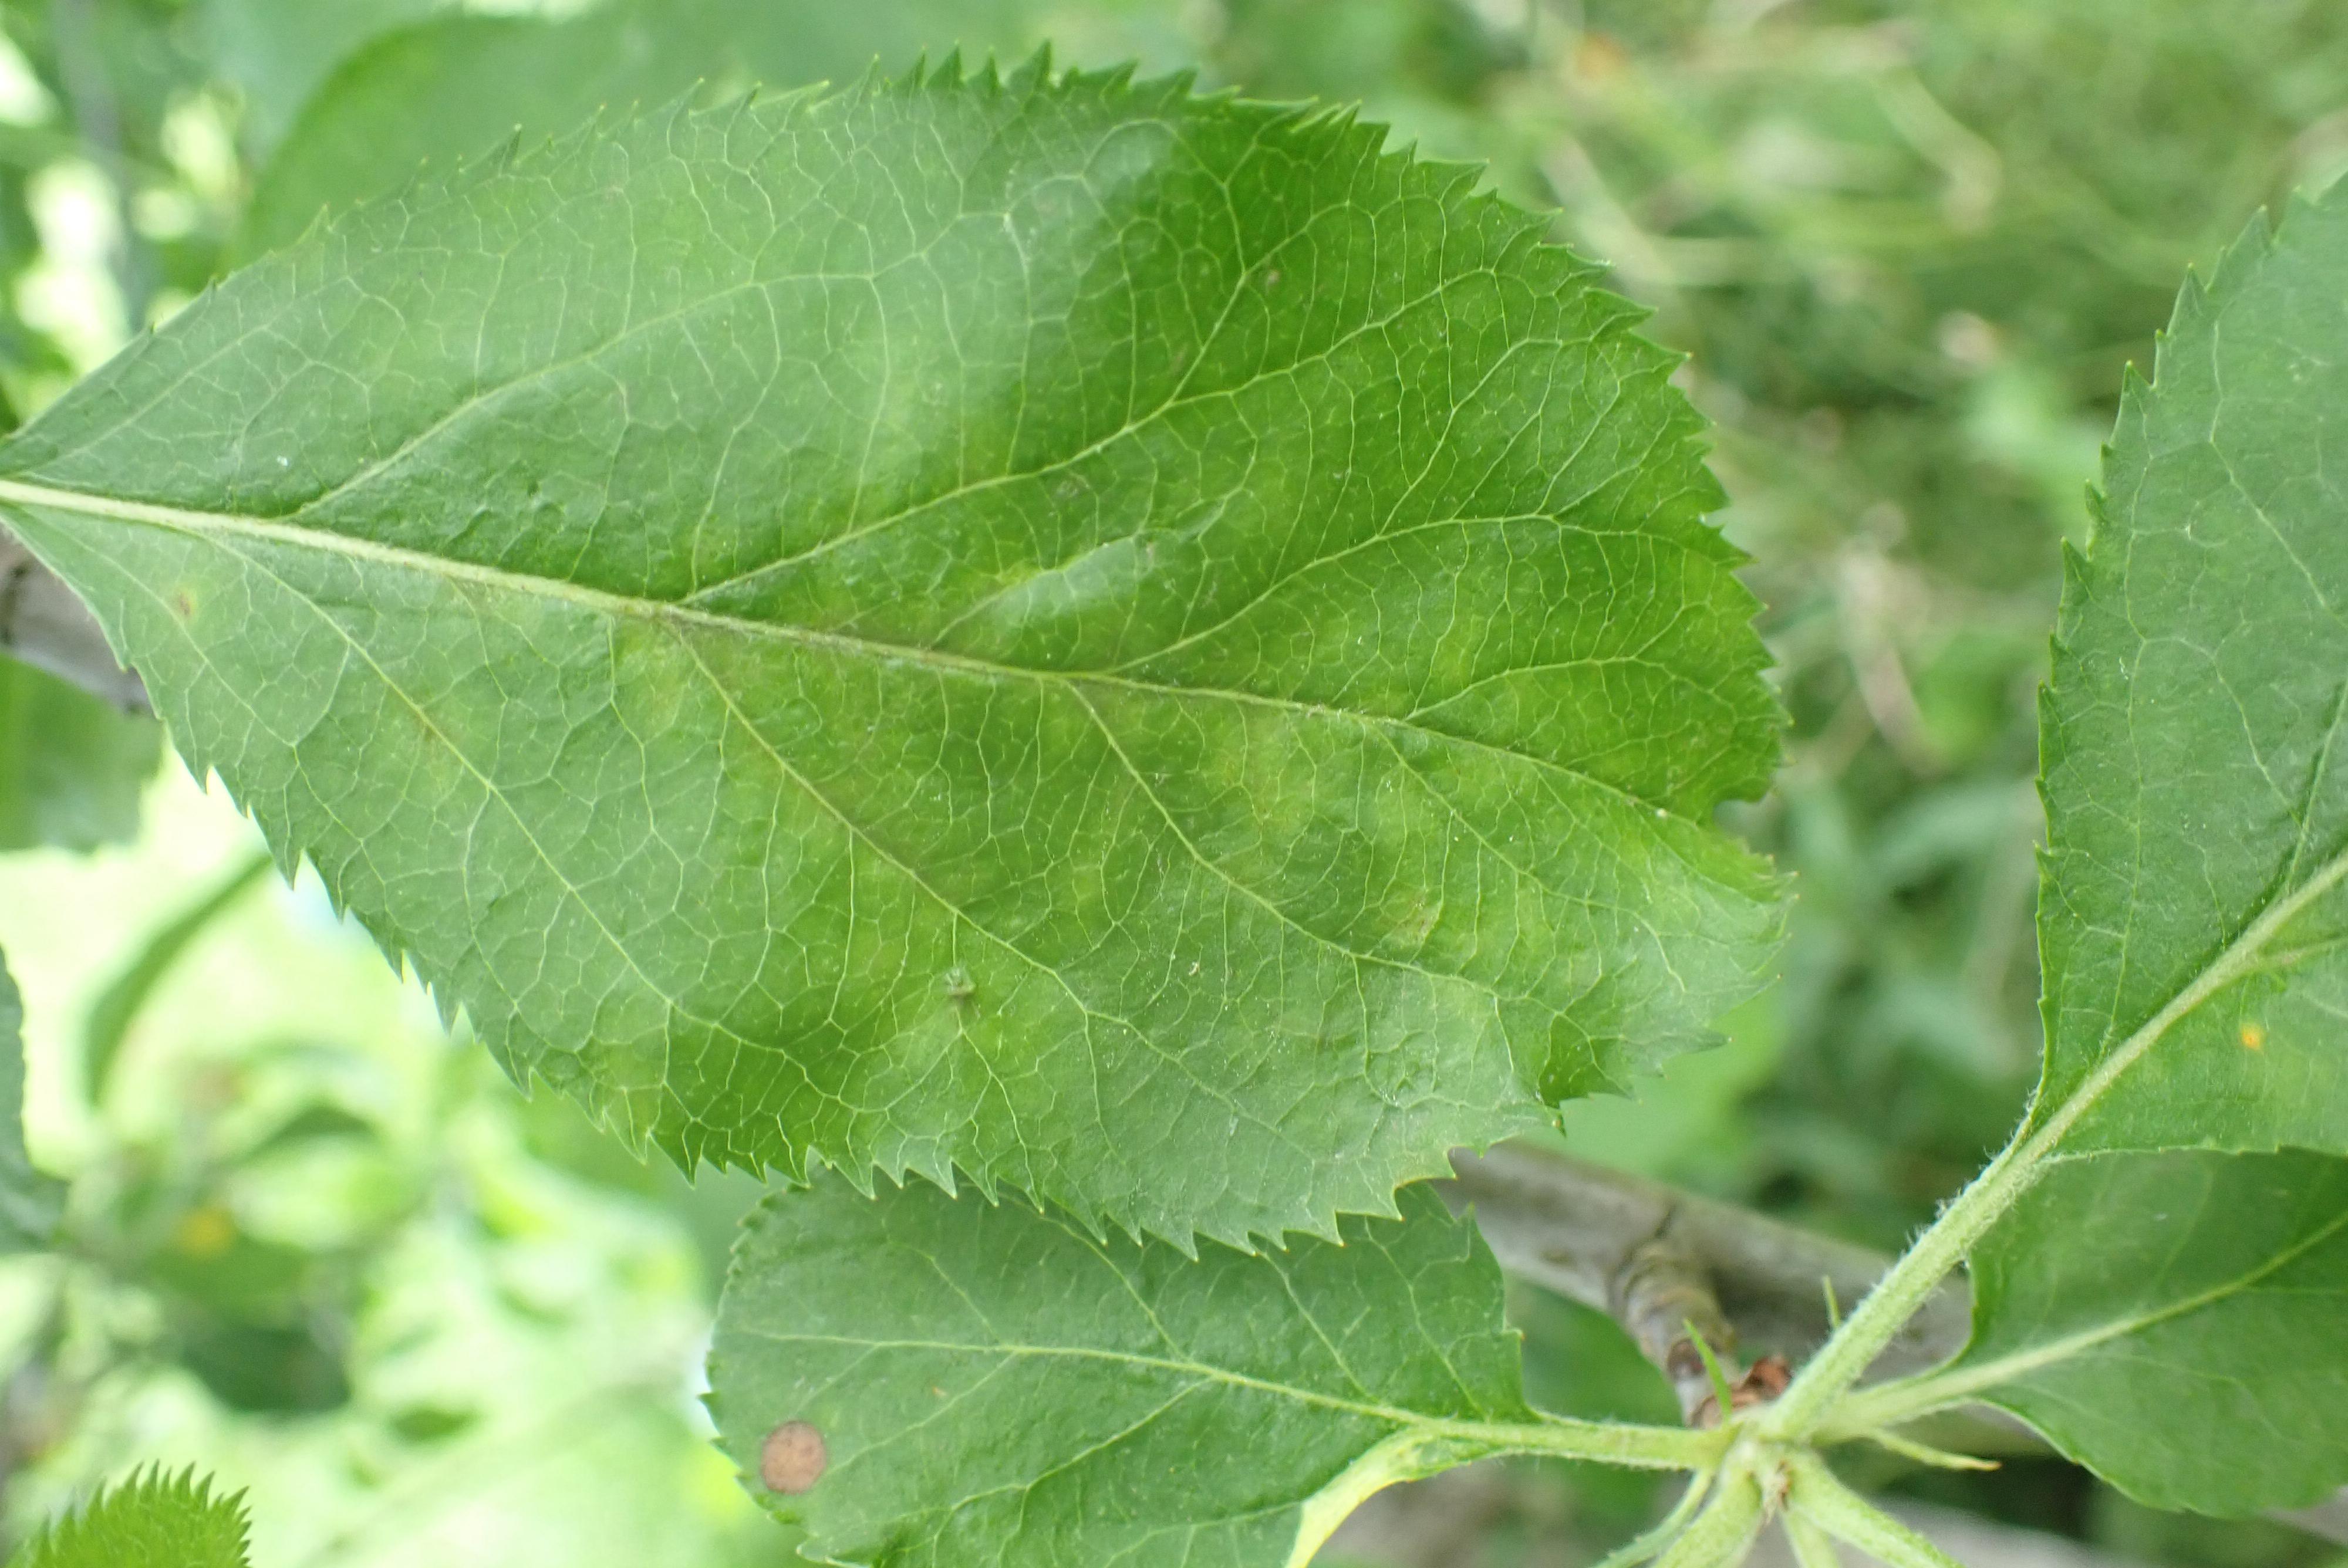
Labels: scab